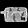
Label: Bag